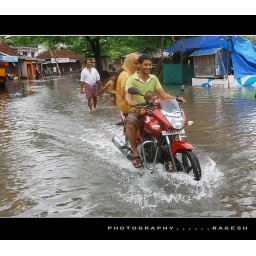
A  family enjoying  journey through water road ,shot from a small village Thazhathangadi near Kottayam